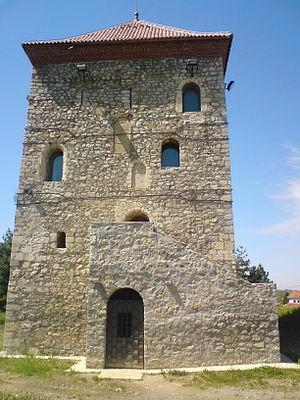
La tour Nenadović est située à Valjevo, dans le district de Kolubara, en Serbie. Elle est inscrite sur la liste des monuments culturels de grande importance de la République de Serbie.
Cet article recense les monuments culturels du district de Kolubara en Serbie.
Les monuments culturels de grande importance sont les monuments de Serbie qui, par leur valeur, bénéficient d'un haut degré de protection.